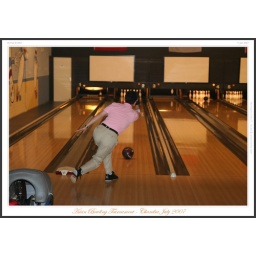
Deze Japanner was de enige vertegenwoordiger van Japan... Mooi was wel de white dot met de Japanse vlag er in verwerkt...